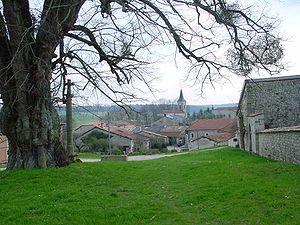
Vaux-la-Petite est une commune associée du département de la Meuse, en région Grand Est.
Saulvaux est une commune française située dans le département de la Meuse, en région Grand Est. Elle est issue de la fusion-association, en 1973, de Saulx-en-Barrois avec Vaux-la-Grande et Vaux-la-Petite.